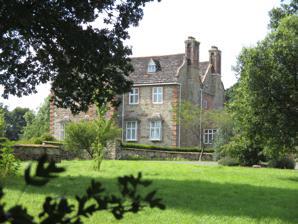
Building: Newbuildings Place
Country: United Kingdom
Year built: 1683
Listed house in West Sussex This article is about the building in West Sussex. For the village in Northern Ireland, see Newbuildings . For the village in England, see Newbuildings, Devon . Newbuildings Place Newbuildings Place in 2016 General information Status Completed Type House Architectural style Artisan Mannerism Classification Grade I Location Shipley, West Sussex Coordinates 51°0′30″N 0°22′32″W / 51.00833°N 0.37556°W / 51.00833; -0.37556 Completed c. 1683 Owner John Lytton, 5th Earl of Lytton Technical details Material Stone Newbuildings Place is a 17th-century Artisan Mannerist house near Shipley, West Sussex . The house is a former home of Wilfrid Scawen Blunt , who is buried in the grounds of the house. The building is currently owned by John Lytton, 5th Earl of Lytton , and is Grade I listed . History Barn in the grounds of Newbuildings Place Newbuildings Place was built by Philip Caryll in the 17th century, around 1683. Caryll's family owned the estate for over 100 years. The house was built with numerous priest holes , as the Caryll family were Roman Catholic. It is situated around 1.5 miles (2.4 km) from the church in Shipley, West Sussex . In the 1820s and 1830s, paupers were housed at Newbuildings Place. In 1833, some of the paupers damaged the house by using its wood panelling for firewood. The building is a former home of Wilfrid Scawen Blunt , an author, poet and Arabian horse breeder. Blunt originally lived in the house from 1870 to 1872, during which time he added oak to the house's porch and panelling. He moved back into Newbuildings Place in 1906, after his separation from Lady Anne Blunt . Whilst living there, he bought tapestries and furniture from William Morris , which still survive in the house. Blunt is buried in a tomb in the house's grounds; in his will, he requested to be buried in the house's woods in his travelling carpet rather than in a coffin. Blunt's daughter, who inherited the house, was married to Neville Bulwer-Lytton, 3rd Earl of Lytton . In 1957, the house was sold to Judith Blunt-Lytton, 16th Baroness Wentworth , and after being owned by some of her relatives, it was then owned by John Lytton, 5th Earl of Lytton . In 1959, the house became a Grade I listed building . The grounds of the house contain a Grade II listed barn, and a Grade II listed dovecote . Architecture Newbuildings Place is built in the Artisan Mannerist style, with some interior features matching the Jacobean style . The style of the building is unusual for houses in Sussex, whereas it is more common in Kent and Surrey . The house is built of stone, including Horsham Stone , and has two storeys. The kitchen and cellar are original to the house. The façades of the house contain two gables . The roof of the building is made of Horsham stone slab . References